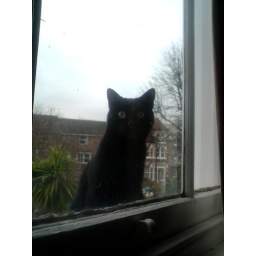
Another neighbourhood cat sitting on my windowsill and staring in like &amp;quot;but this is supposed to be MY house&amp;quot;...